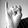
ASL letter: I